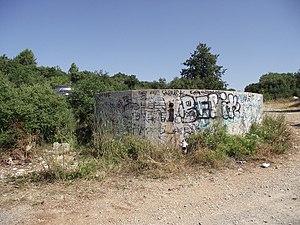
Réserve d'eau au Malmont, ville de Draguignan
Le Malmont est une montagne surmontée de petites proéminences collineuses composées de roches calcaire, qui culmine à 550 mètres et surplombe la ville de Draguignan, dans le Var.